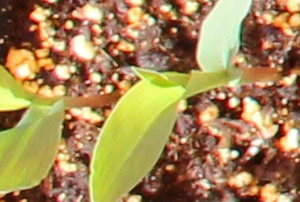
Label: Corn